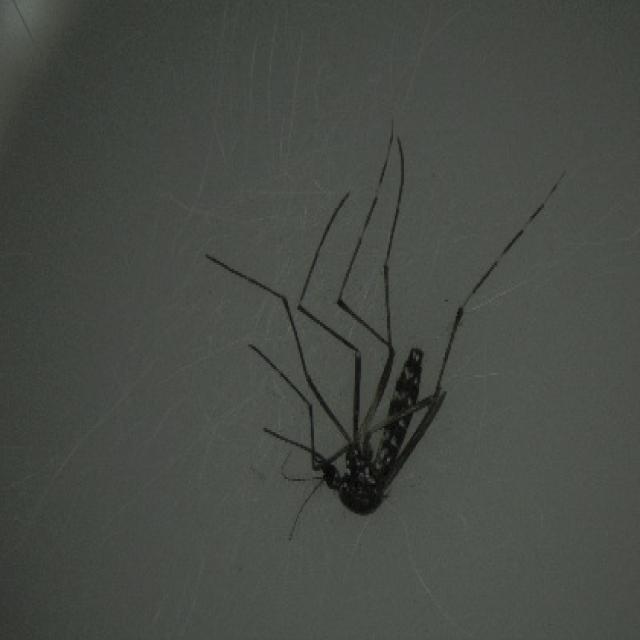
Species: aedes_albopictus